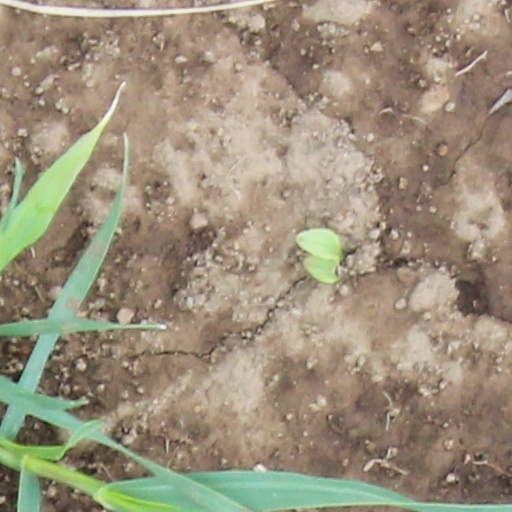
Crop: wheat